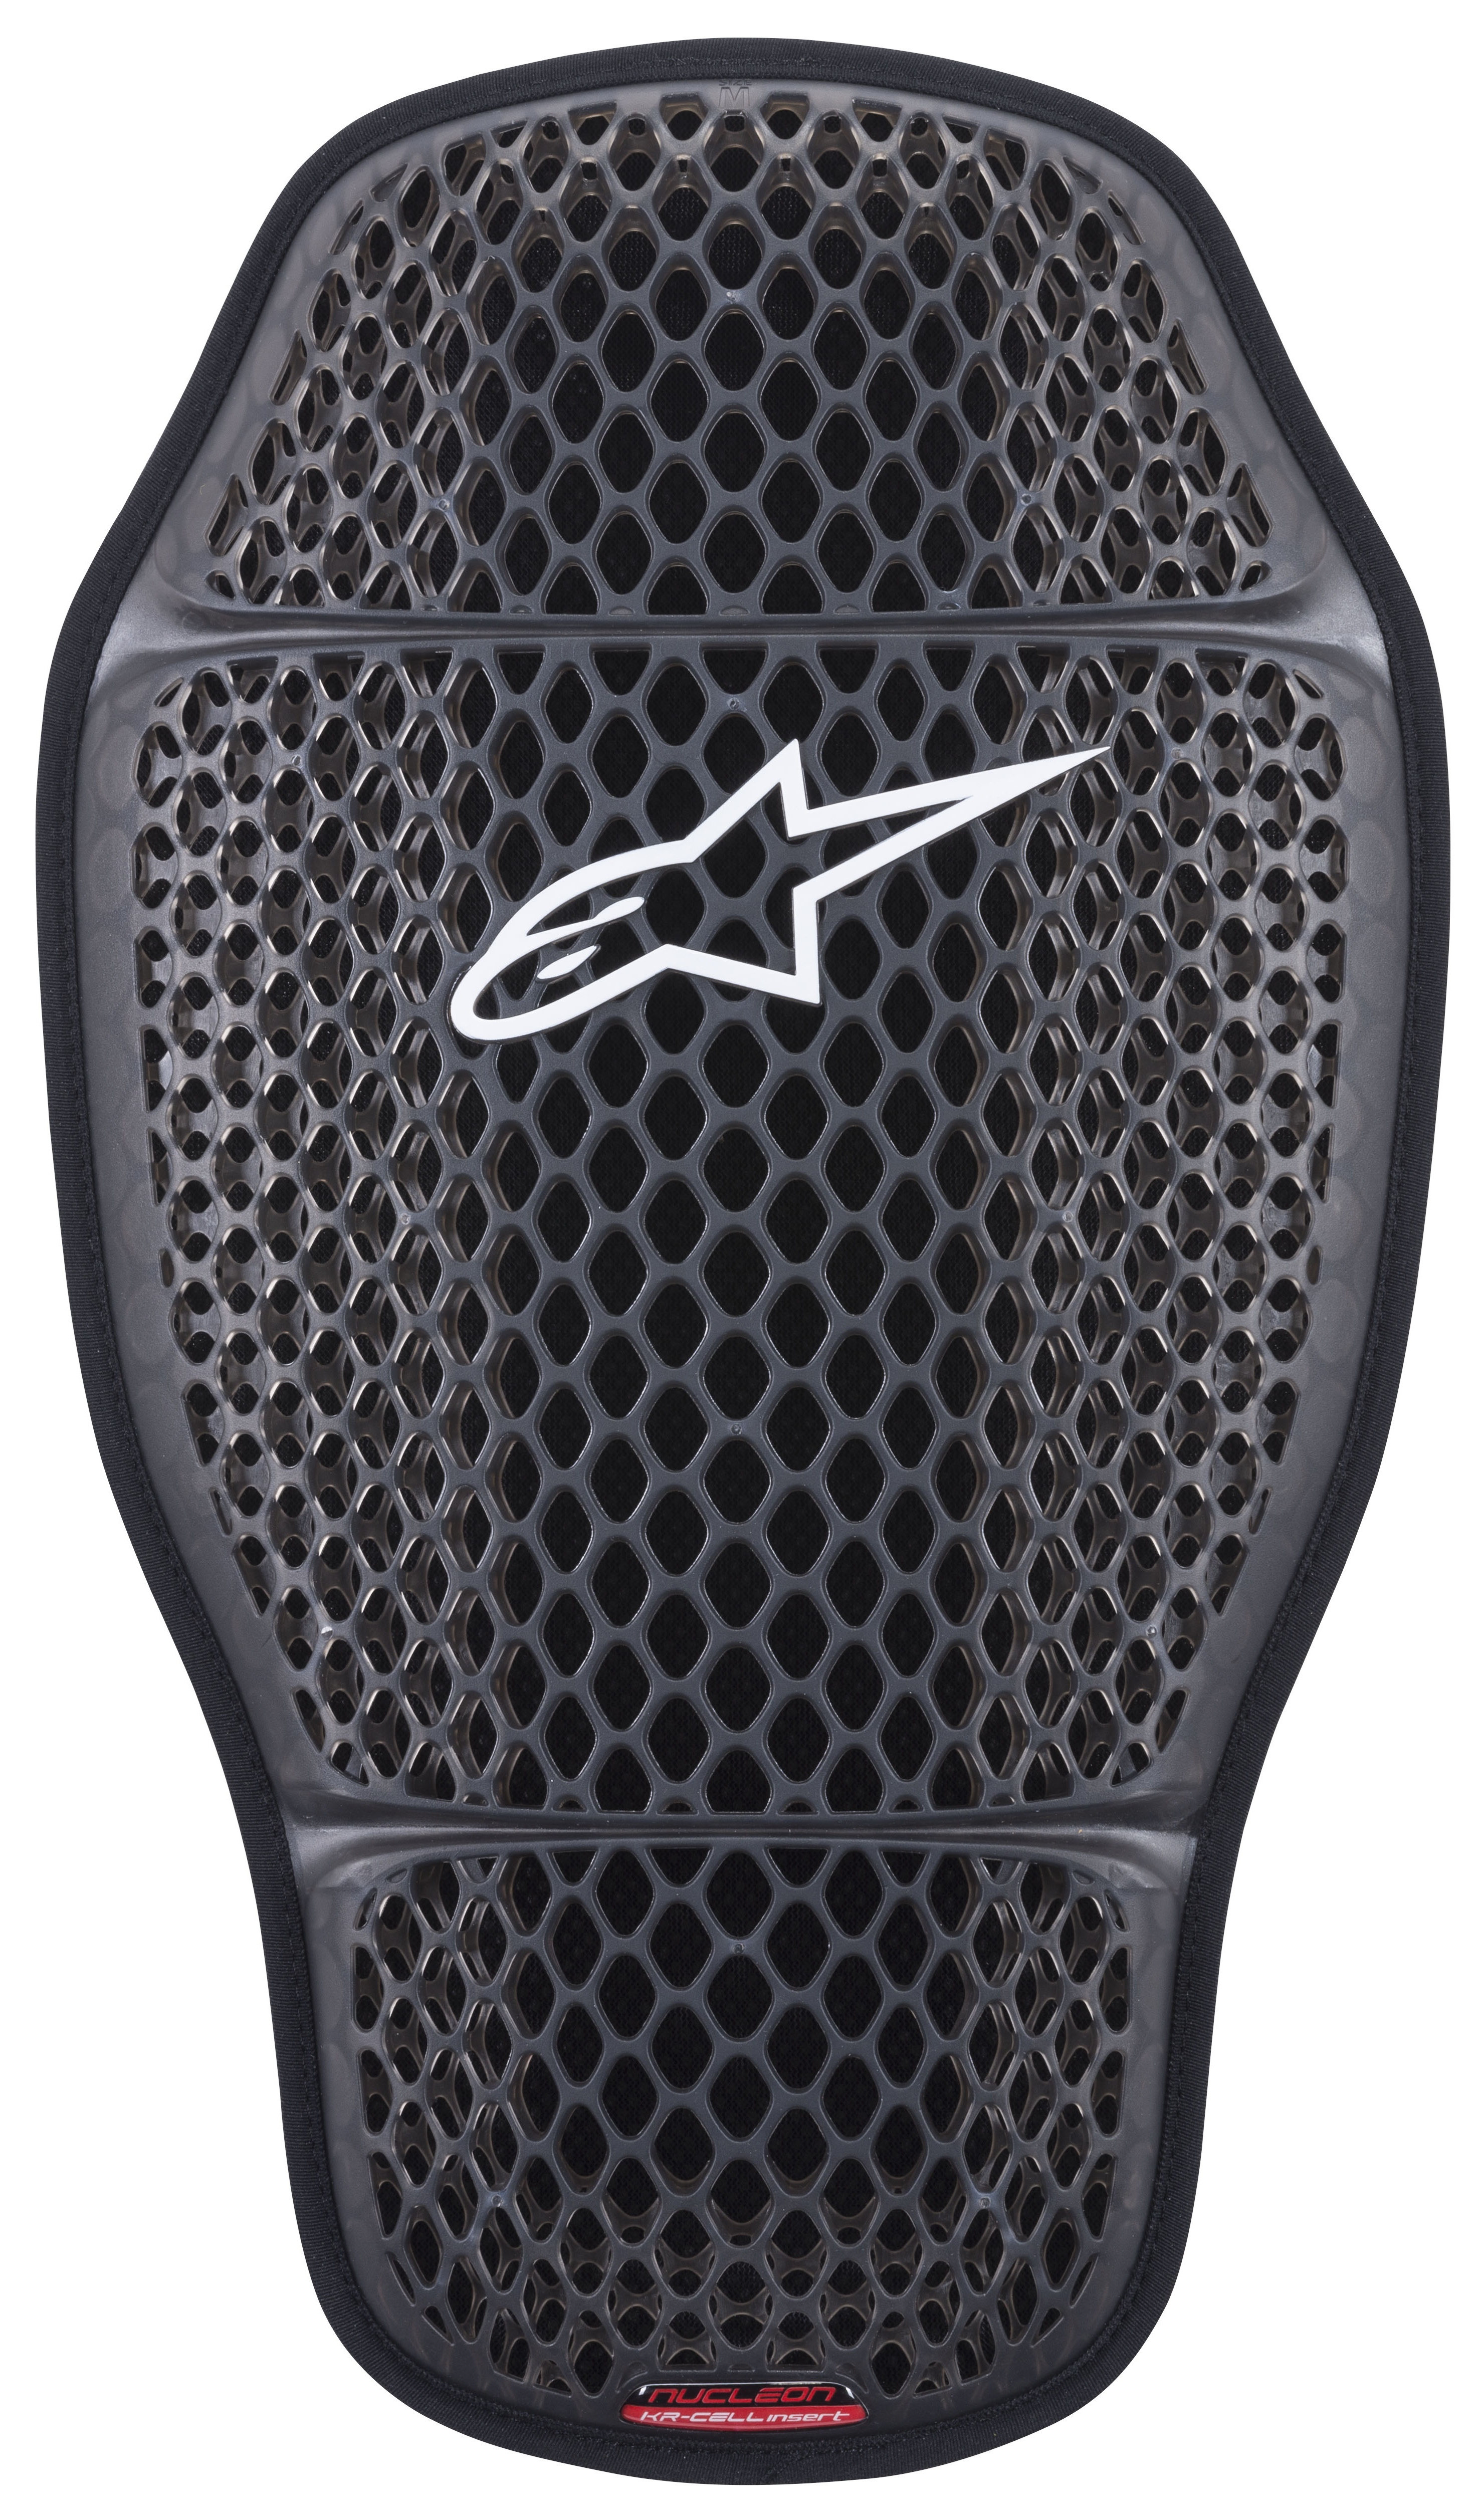
NUCLEON KR-CELLi BACKPROT  L
NUCLEON KRCELLi BACKPROT L
Brand: alpine star
Category: Vehicles & Parts > Vehicle Parts & Accessories > Vehicle Safety & Security > Motorcycle Protective Gear > Motorcycle Kidney Belts